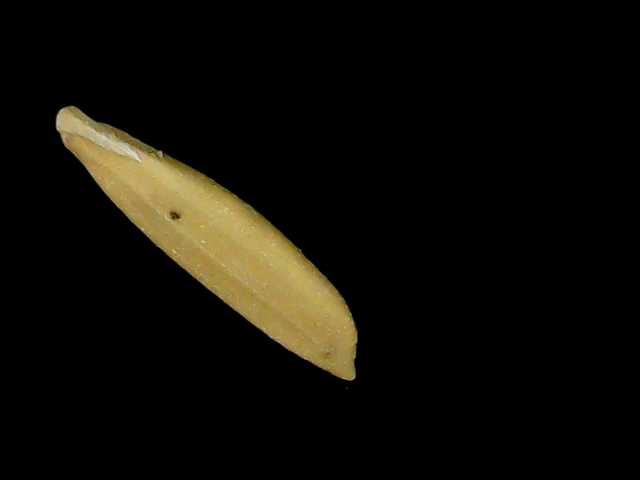
Rice variety: Bd75